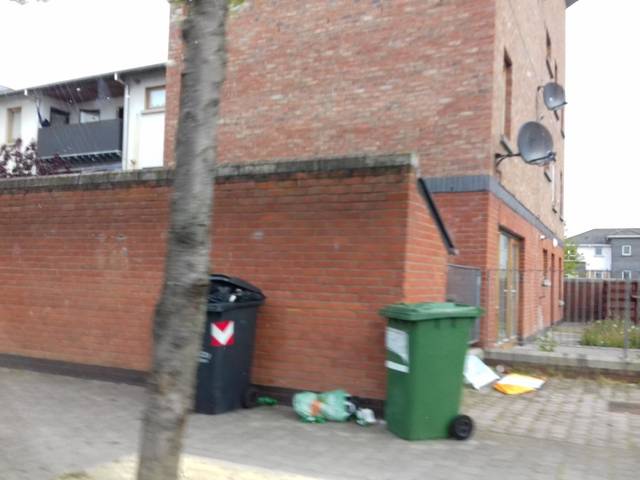
Region: Ireland
Coordinates: 53.4, -6.259